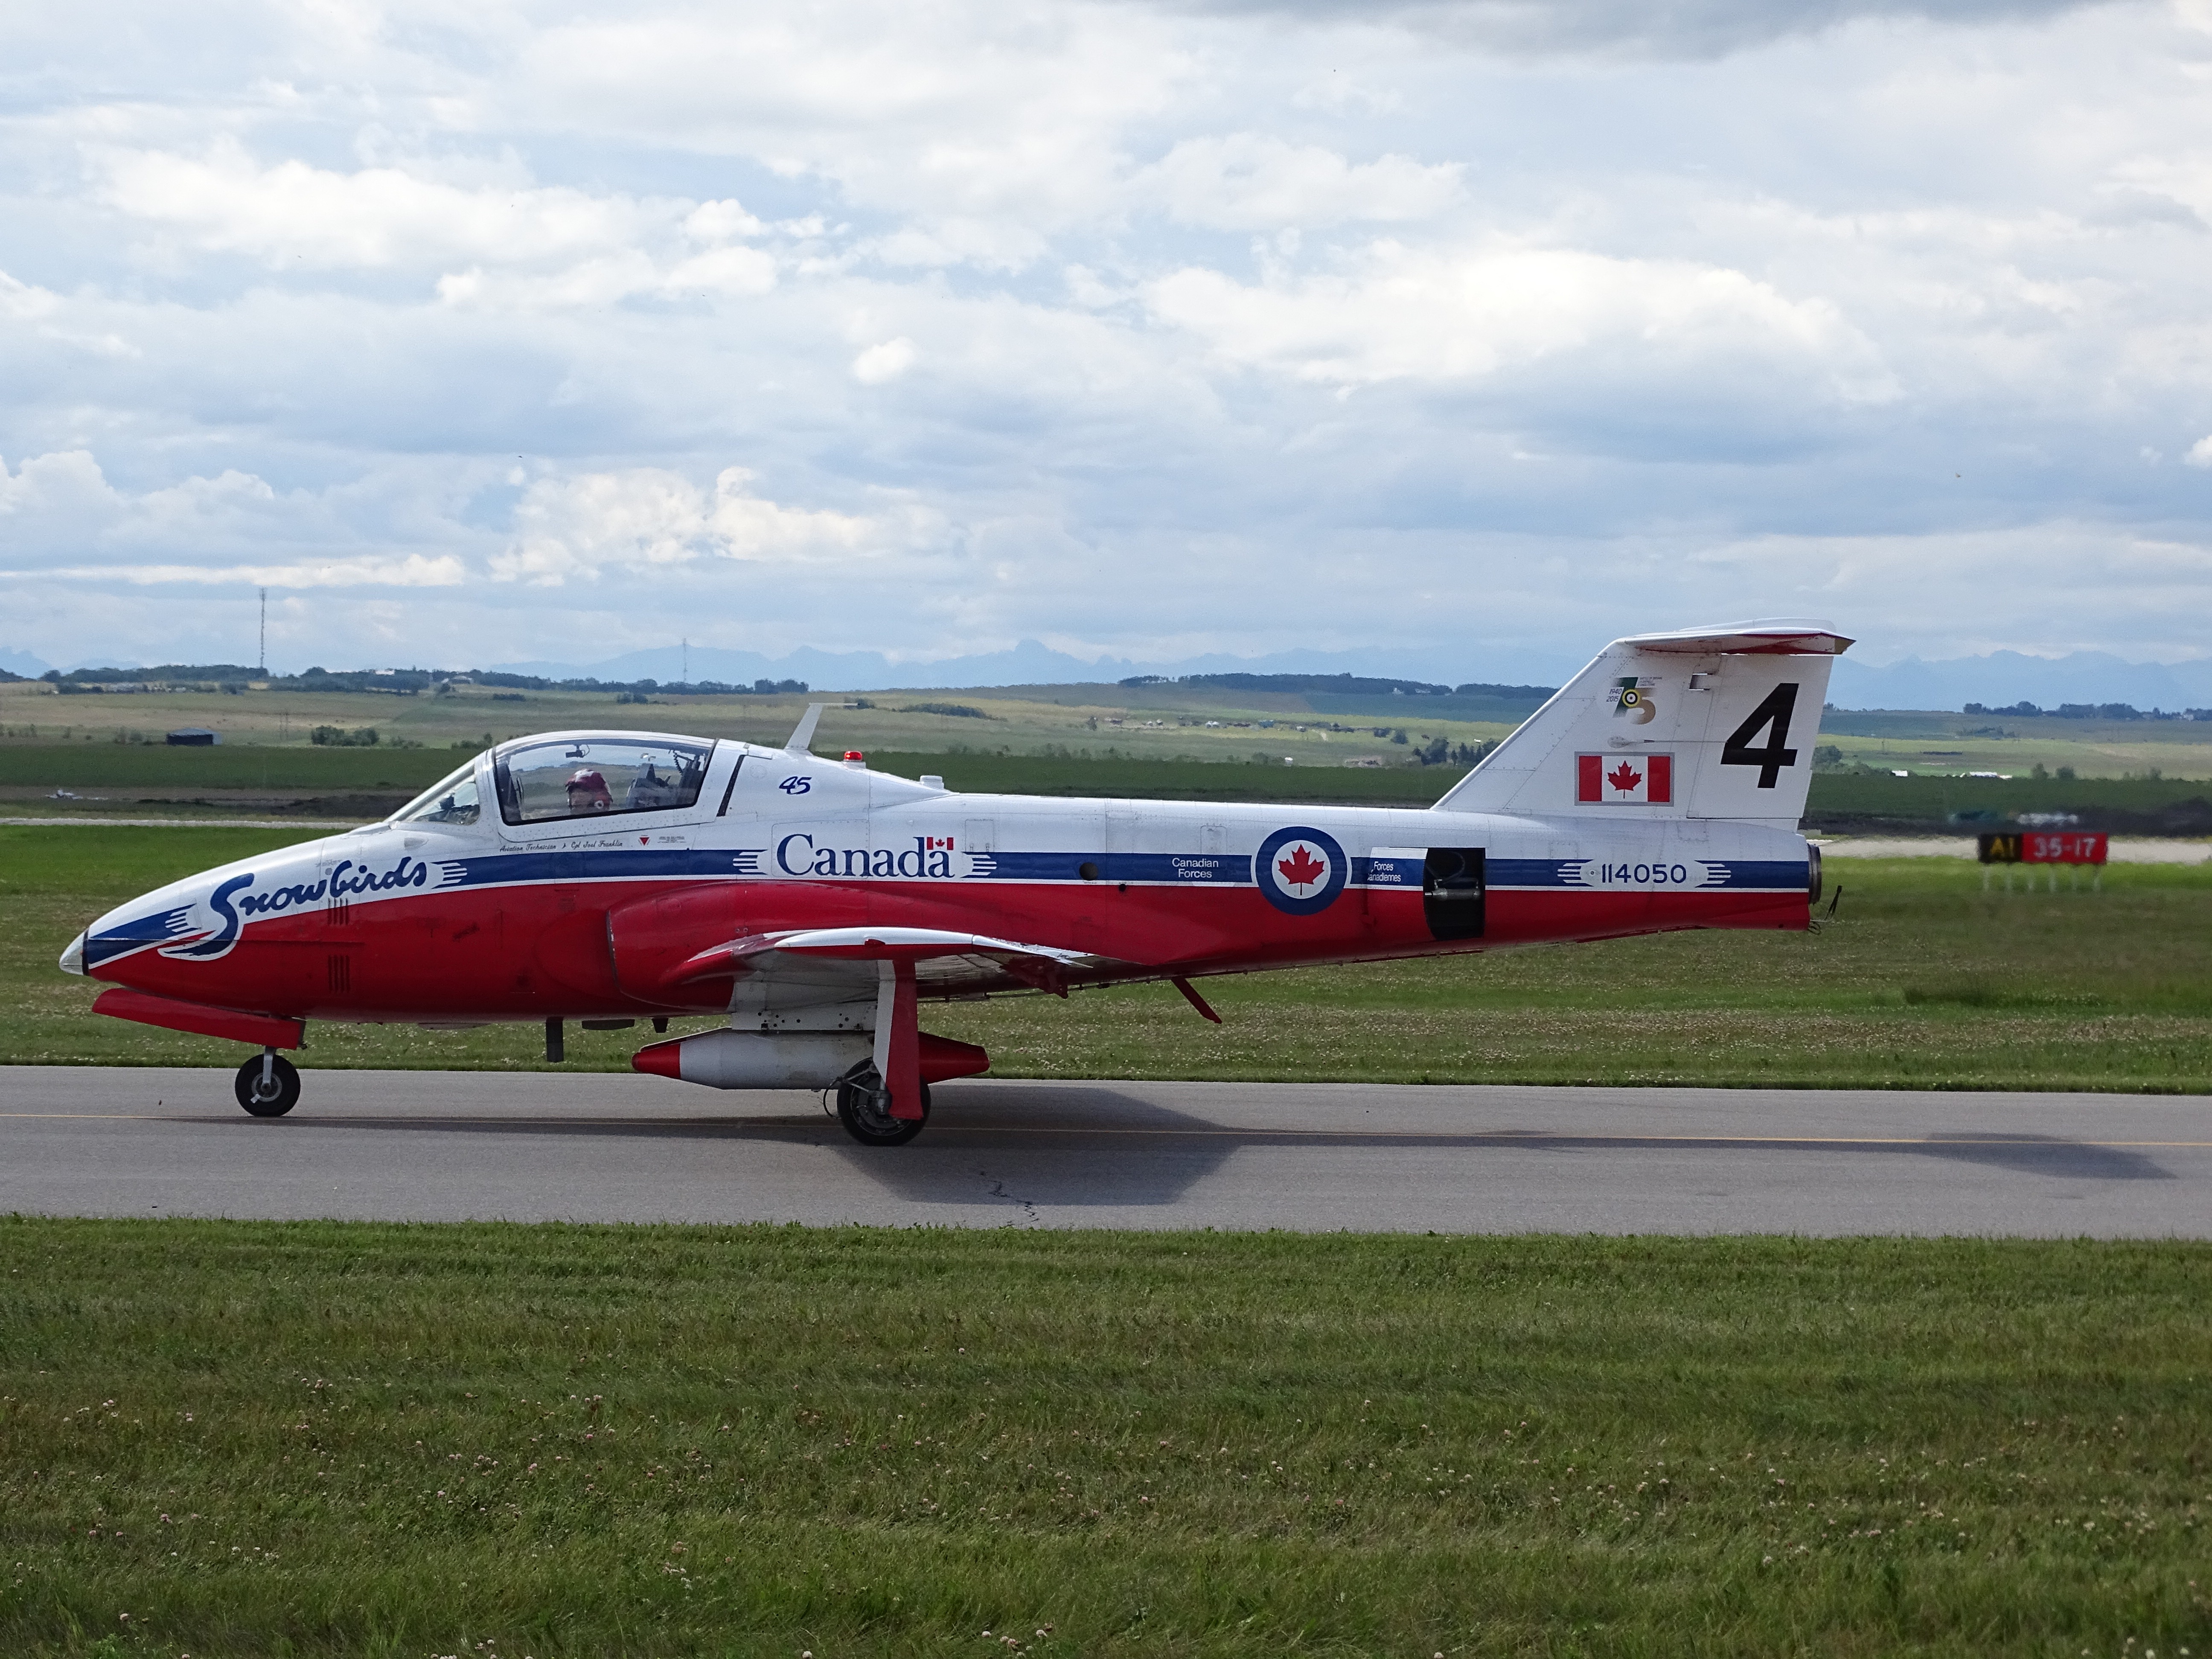
white, airplane, plane, aircraft, red, vehicle, airline, aviation, flight, canada, canadian, airshow, air show, light aircraft, air force, jet aircraft, fighter aircraft, snowbirds, military aircraft, monoplane, atmosphere of earth, aircraft engine, north american t 6 texan, north american t 28 trojan, lockheed t 33